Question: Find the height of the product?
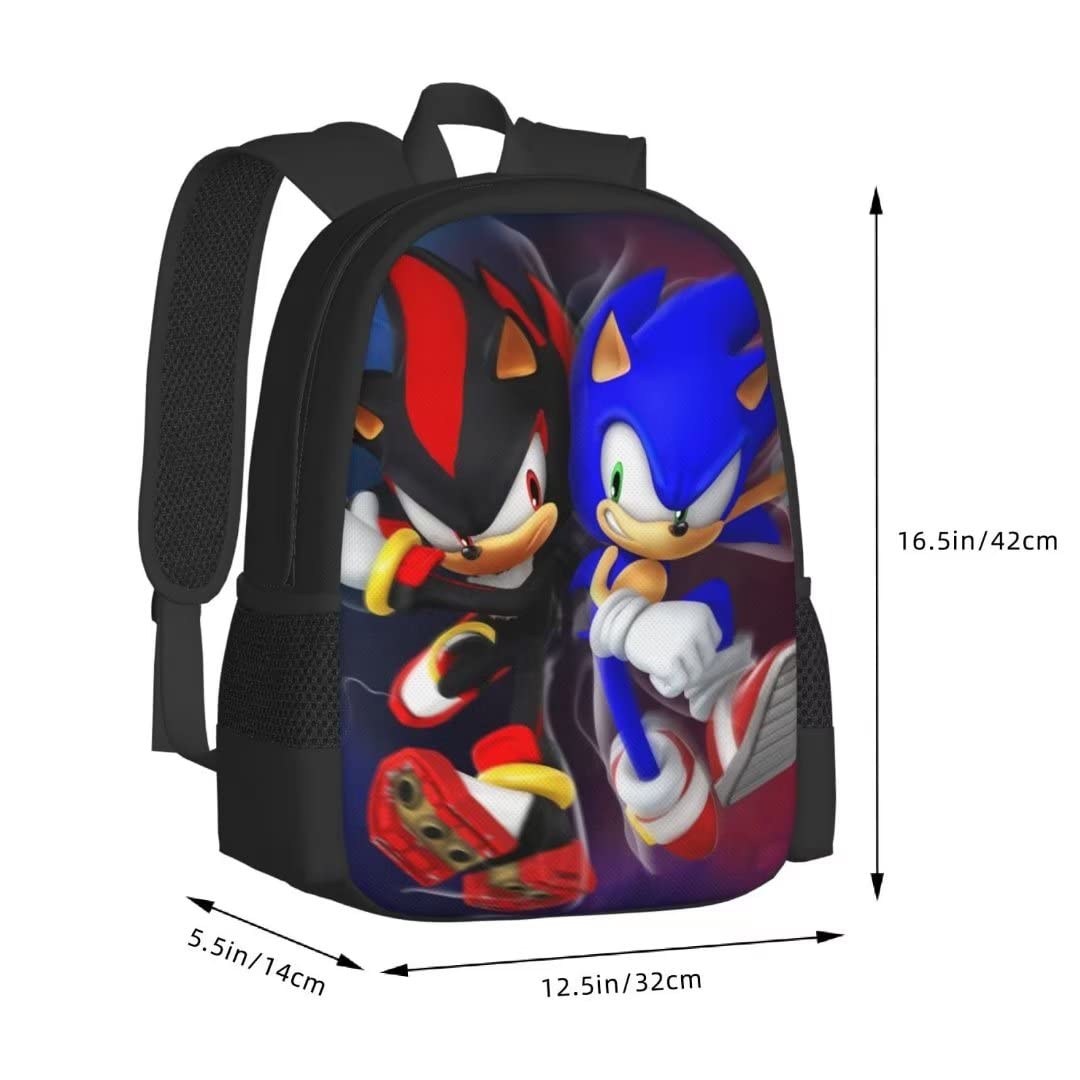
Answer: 42.0 centimetre